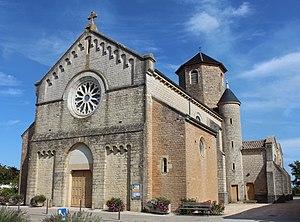
Église Saint-Michel de Bâgé-la-Ville, Bâgé-Dommartin.
Bâgé-Dommartin est une commune française située dans le département de l'Ain, en région Auvergne-Rhône-Alpes. Située à une dizaine de kilomètres de Mâcon, à une vingtaine de Bourg-en-Bresse et à environ 70 kilomètres de Lyon, Bâgé-Dommartin profite d'une situation géographique particulière qui lui permet de profiter de grands axes de communication et de se développer.